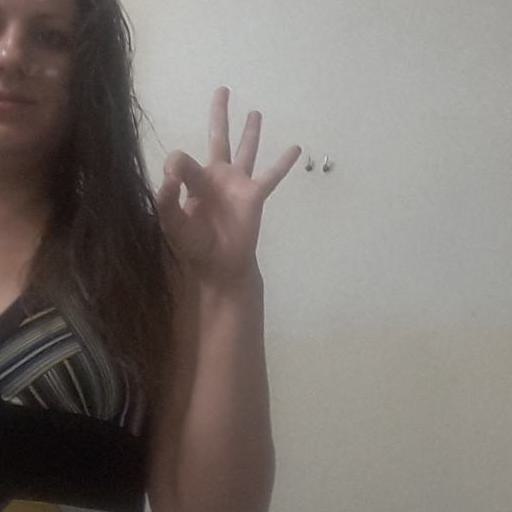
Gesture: ok